Irving Klaw

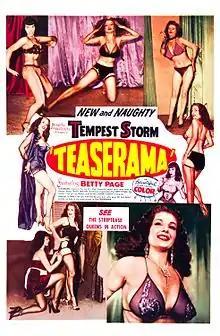
Teaserama film poster

Irving Klaw (November 9, 1910 – September 3, 1966), self-named the "Pin-up King", was an influential American merchant of sexploitation, fetish, and Hollywood glamour pin-up photographs and films. Like his predecessor, Charles Guyette, who was also a merchant of fetish-themed photographs, Klaw was not a photographer, but a merchandiser of fetish art imagery and films. He would commission fetish art (with models like Bettie Page, June King, Joan Rydell, Jackie Miller, et al.) and sponsor illustrative artists (like Eric Stanton, Gene Bilbrew, and many others), and indirectly promote the legacy of Charles Guyette and John Willie. Irving Klaw is a central figure in what fetish art historian Richard Pérez Seves has designated as the "Bizarre Underground," the pre-1970 fetish art years.